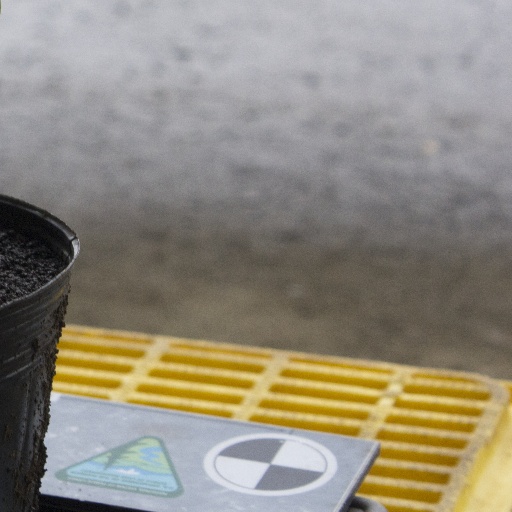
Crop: soybean